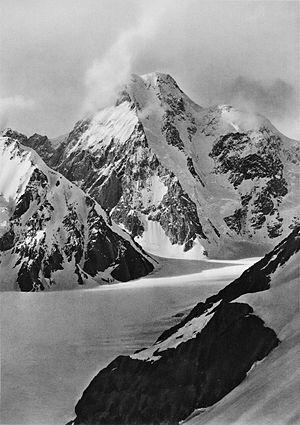
Staircase (7339 m), vue prise au dessus du glacier Godwin-Austen
Le Skyang Kangri, ou Staircase Peak, est un sommet du Baltoro Muztagh dans le Karakoram, culminant à 7 545 m. Il se situe à 7 km au nord-est du K2, à la frontière entre la Chine et le Pakistan.